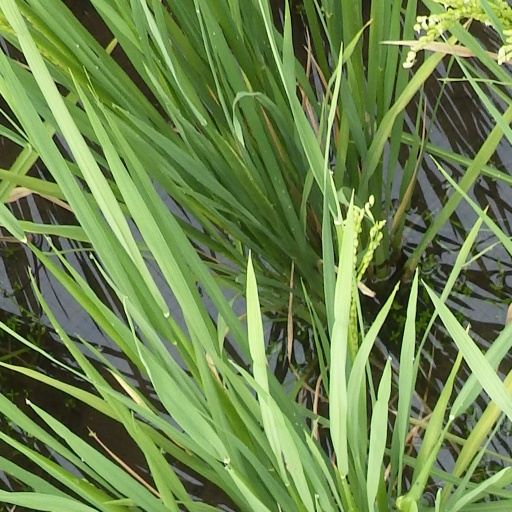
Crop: rice